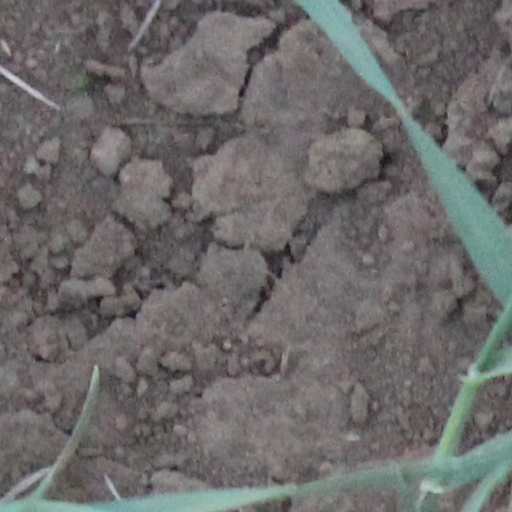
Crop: wheat